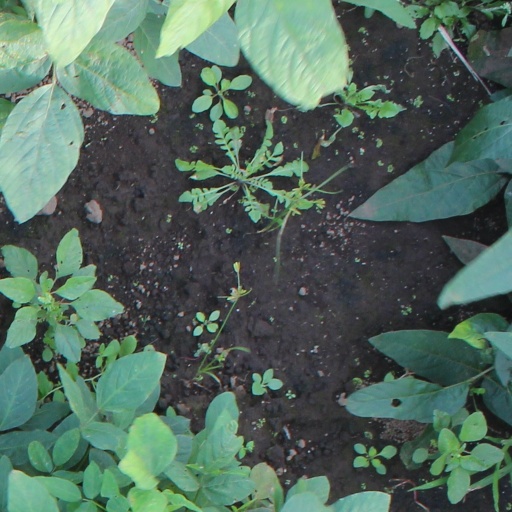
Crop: soybean